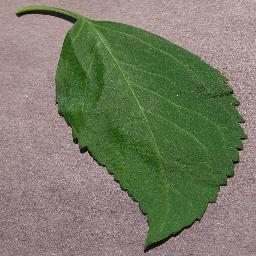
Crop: cherry
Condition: (including_sour)_healthy